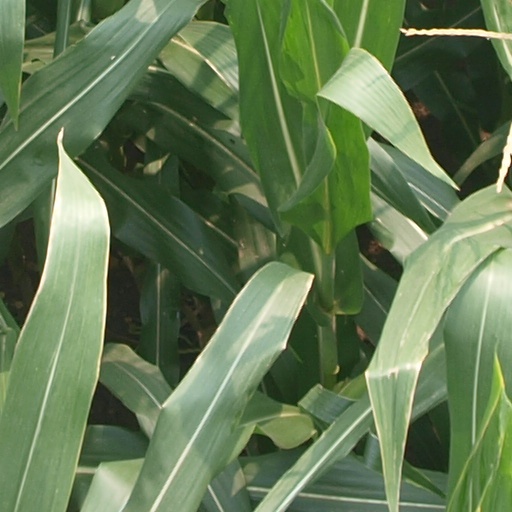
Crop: maize; corn